Parks in Chicago

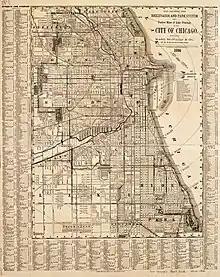
An 1886 map detailing the system of parks and boulevards that would circle the city.

Haussmann's renovation of Paris and New York's "Greensward Plan" in the 1850s and 1860s turned new attention to the role that parks can play in urban development. William Butler Ogden, the first mayor of Chicago, advocated for a state bill to create a large park on the South Side. Although initially rejected when proposed in 1868, the Illinois legislature accepted this plan in 1869. The objective was to create a system of parks and boulevards that would form a circle around Chicago.